The Latsos Piano Duo

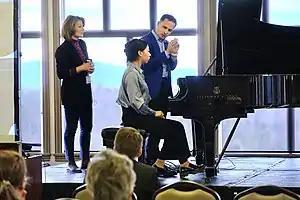
Utah Music Teachers Association Conference; Giorgi Latso & Anna Latso during the collegiate masterclasses

The Latsos have performed and recorded a number of unusual and largely unknown treasures from the duo-piano repertoire, including all the Schubert duets and duos. “...The Latsos shine in enchantingly intimate dialogue and impress with their expression of emotional unrest” as Kreiszeitung describes them.